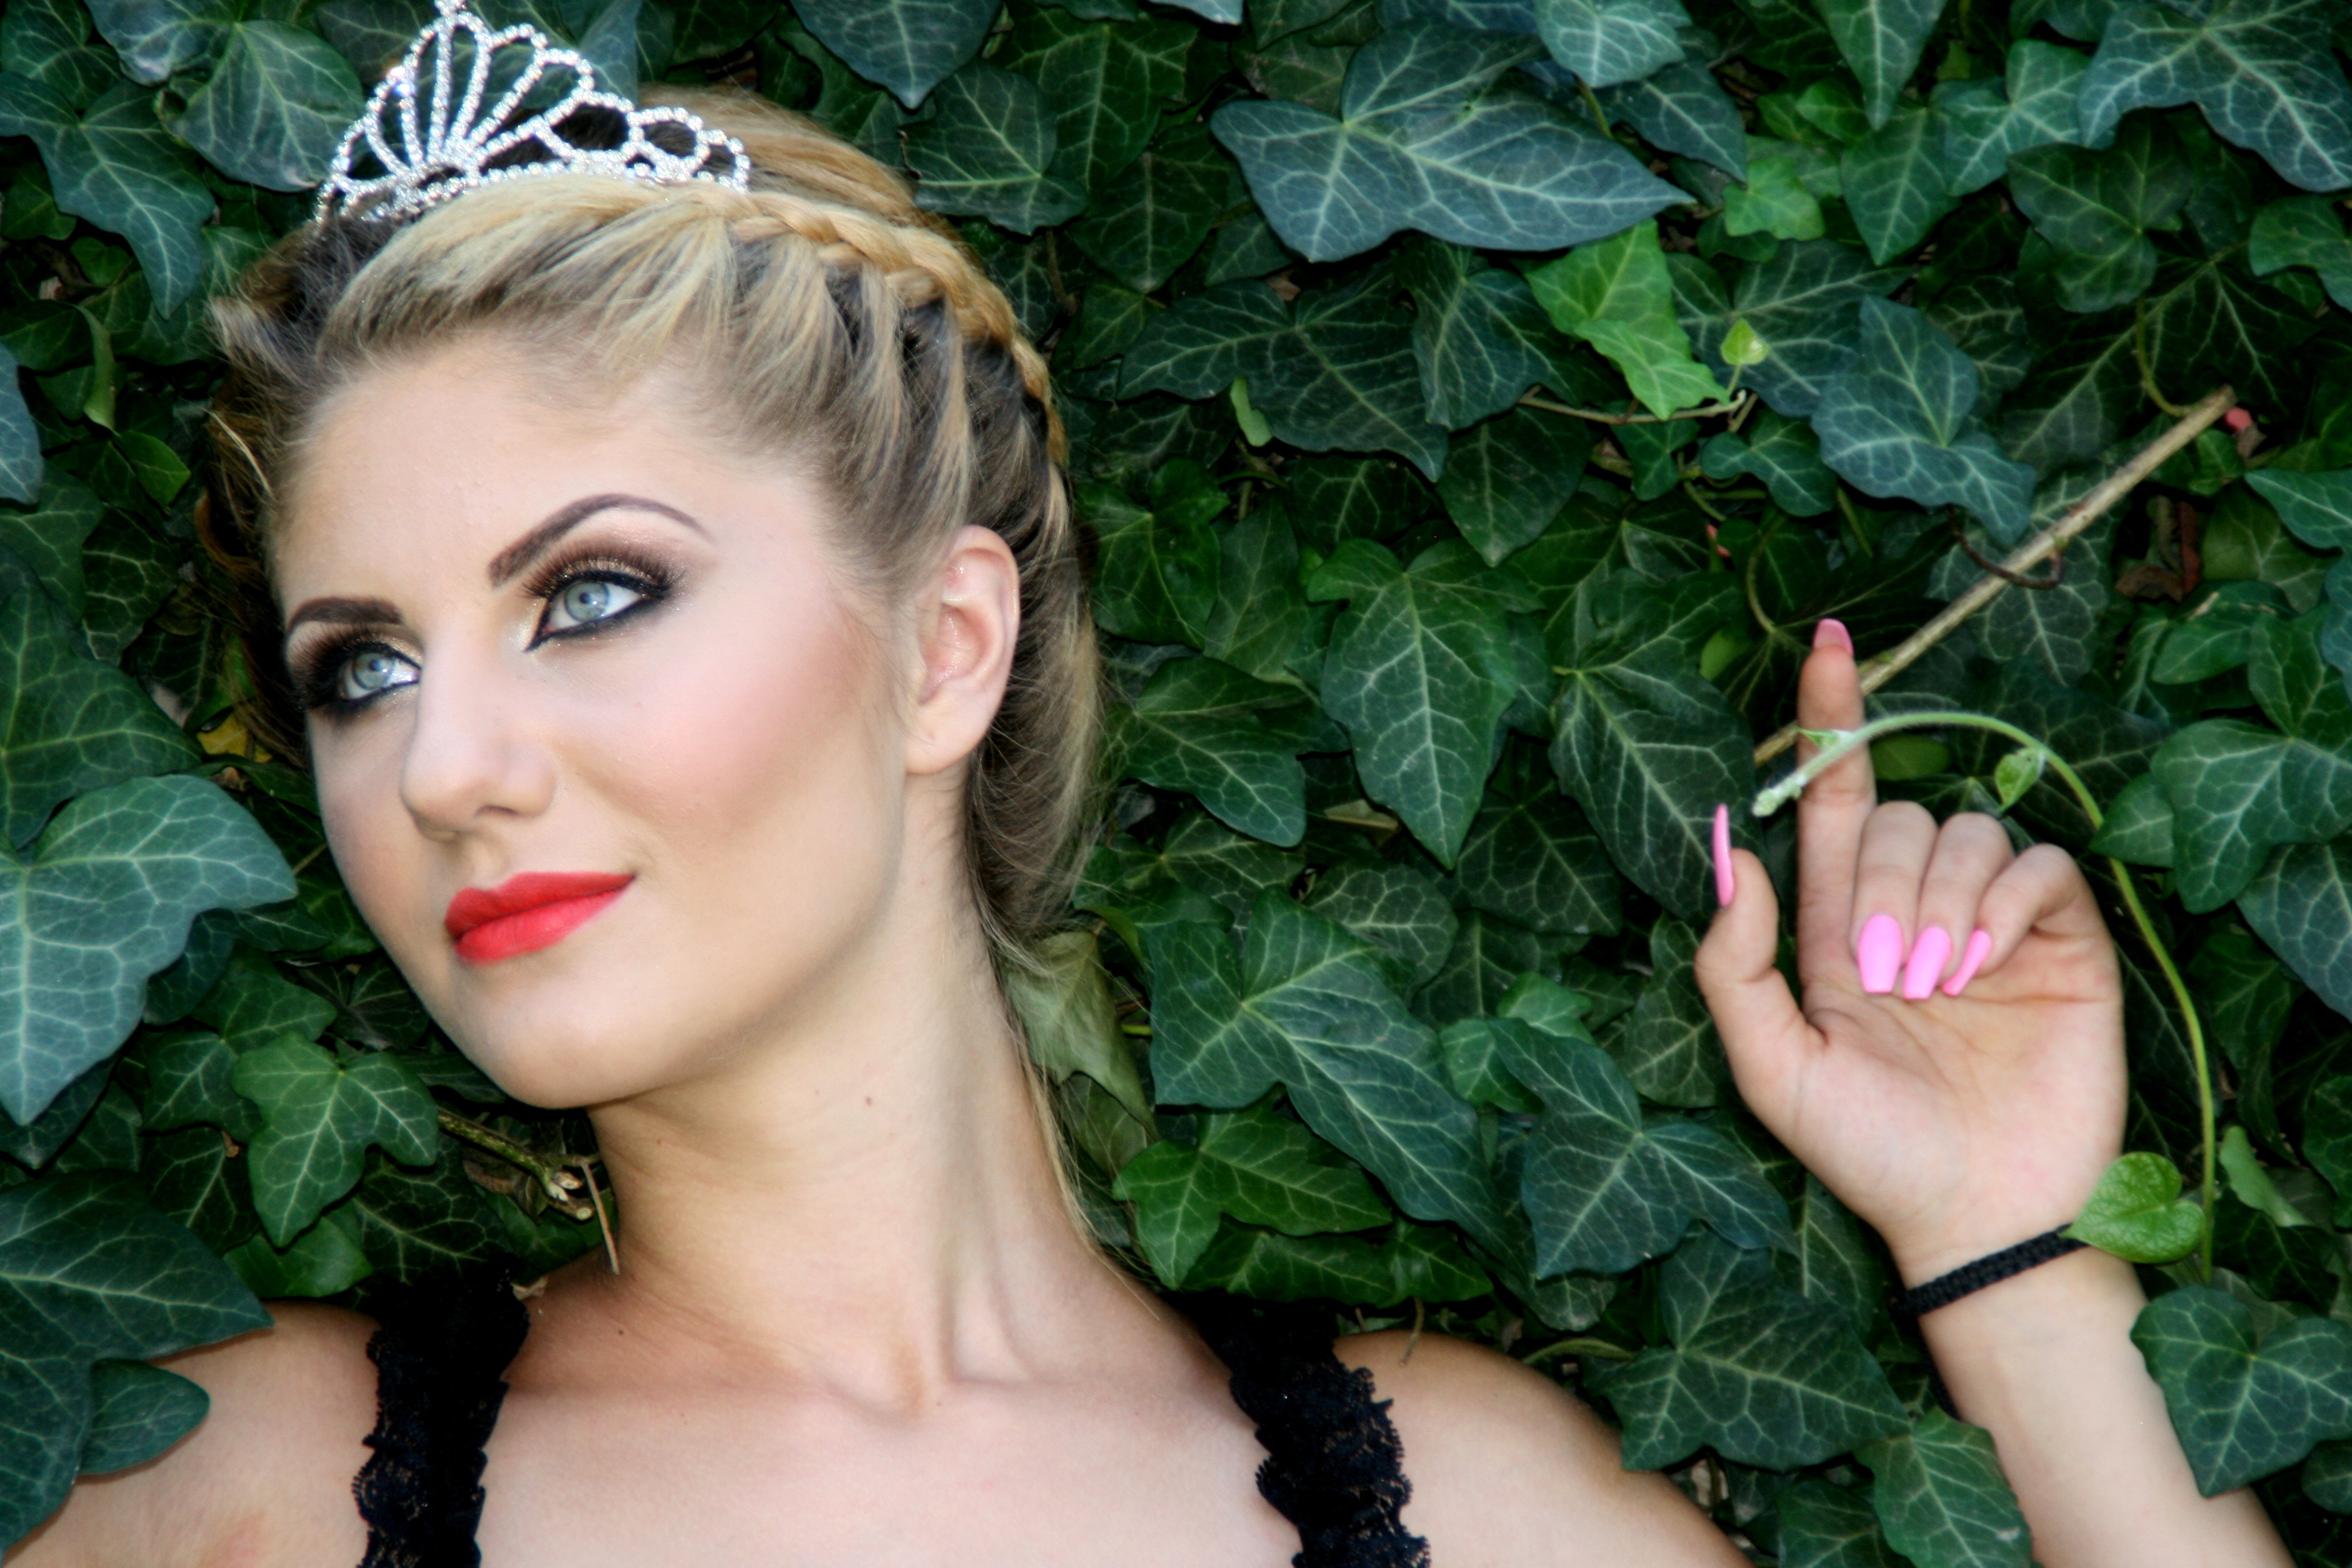
girl, hair, photography, flower, portrait, model, green, jungle, clothing, lady, hairstyle, crown, human body, face, dress, eye, head, skin, beauty, blond, princess, blue eyes, photo shoot, blond hair, portrait photography